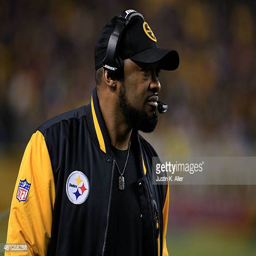
american football player looks on during the game against american football team